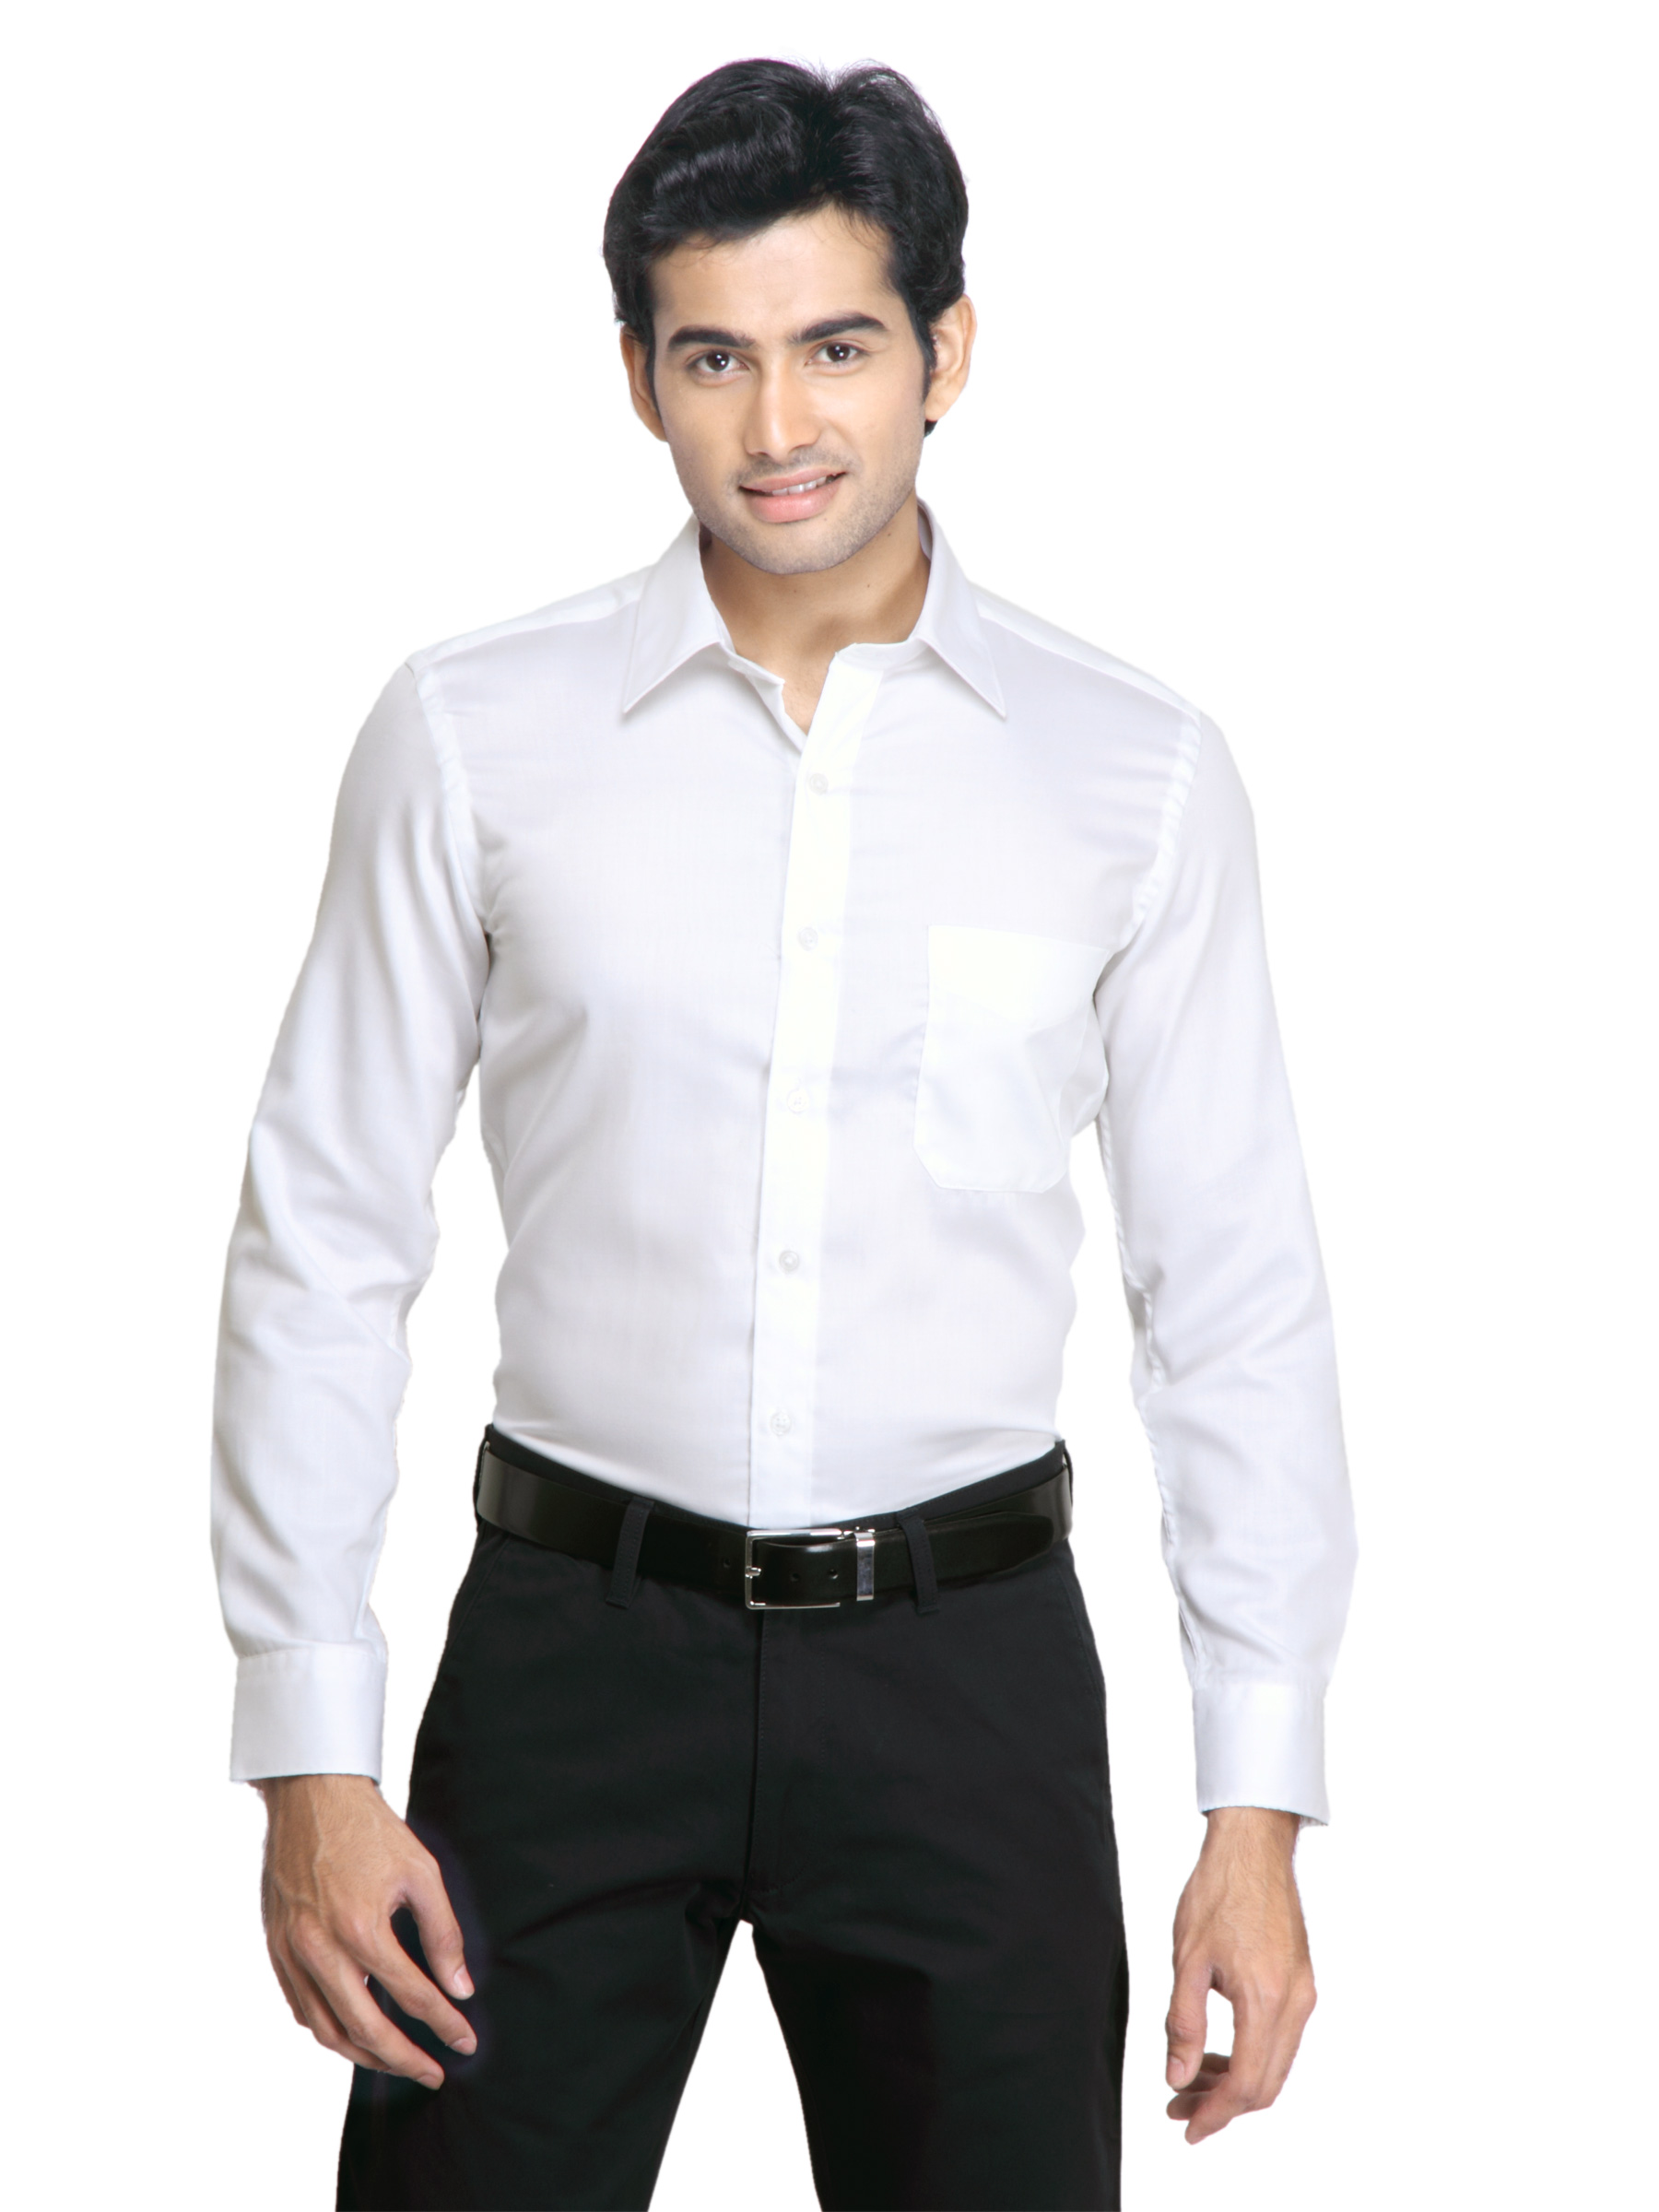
Mark Taylor Men Solid White Shirts
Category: Apparel / Topwear / Shirts
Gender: Men
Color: White
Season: Fall 2011
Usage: Formal